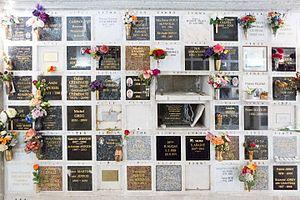
Le cimetière du Père-Lachaise de Paris est le lieu d'incinération de nombreuses personnalités.
Michel Greg dit Greg, pseudonyme de Michel Louis Albert Regnier, est un dessinateur, scénariste, rédacteur en chef et directeur littéraire de bande dessinée belge naturalisé français, né le 5 mai 1931 à Ixelles et mort le 29 octobre 1999 à Paris.